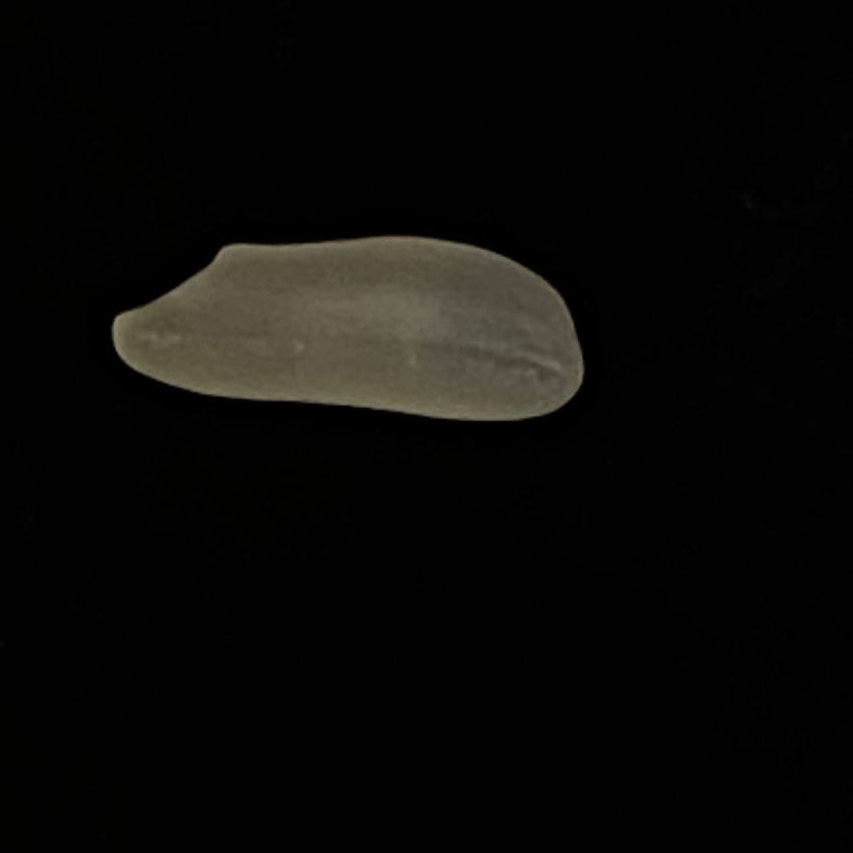
Rice variety: Subol_Lota